Divine embodiment

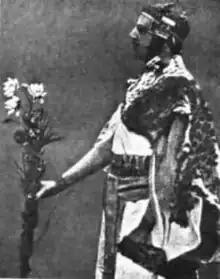
Samuel Liddell MacGregor Mathers in Egyptian costume performing a ritual in the Hermetic Order of the Golden Dawn

The term "divine embodiment" broadly refers to the ritual, visionary, or experiential manifestation of a divine presence "within" or "through" the body, whether symbolically, literally, or mystically. While the English-language term is most common in comparative religion and Western esotericism, analogous concepts appear across religious, magical, and mystical systems worldwide, often under distinct names and ontological assumptions. Scholars such as Arvind Sharma advocate for a method of "reciprocal illumination", where insights from one tradition help clarify or enrich understanding of similar practices in another.